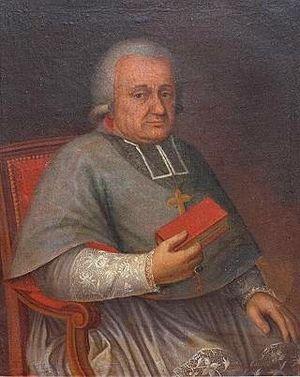
Mᵍʳ Johann Michael Josef von Pidoll ou encore Michel-Joseph de Pidoll, né à Trèves le 16 novembre 1734 et mort au Mans le 23 novembre 1819, est un prélat germano-français, qui fut évêque du Mans.
Liste des évêques du Mans